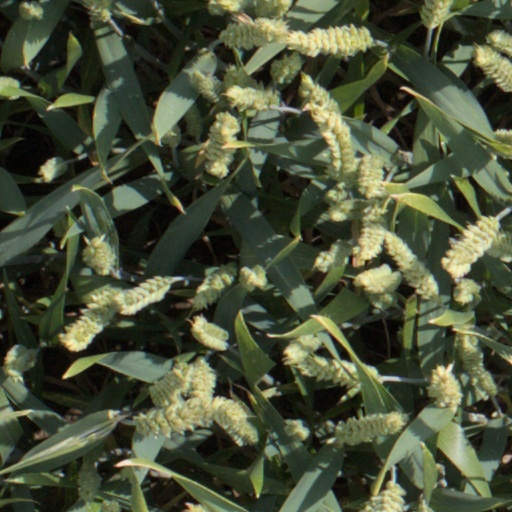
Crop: wheat